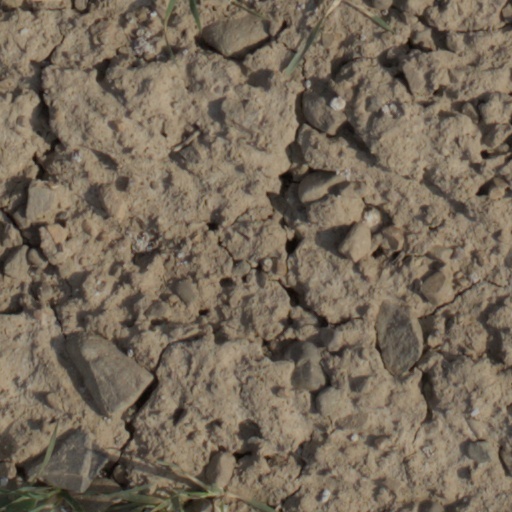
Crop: wheat